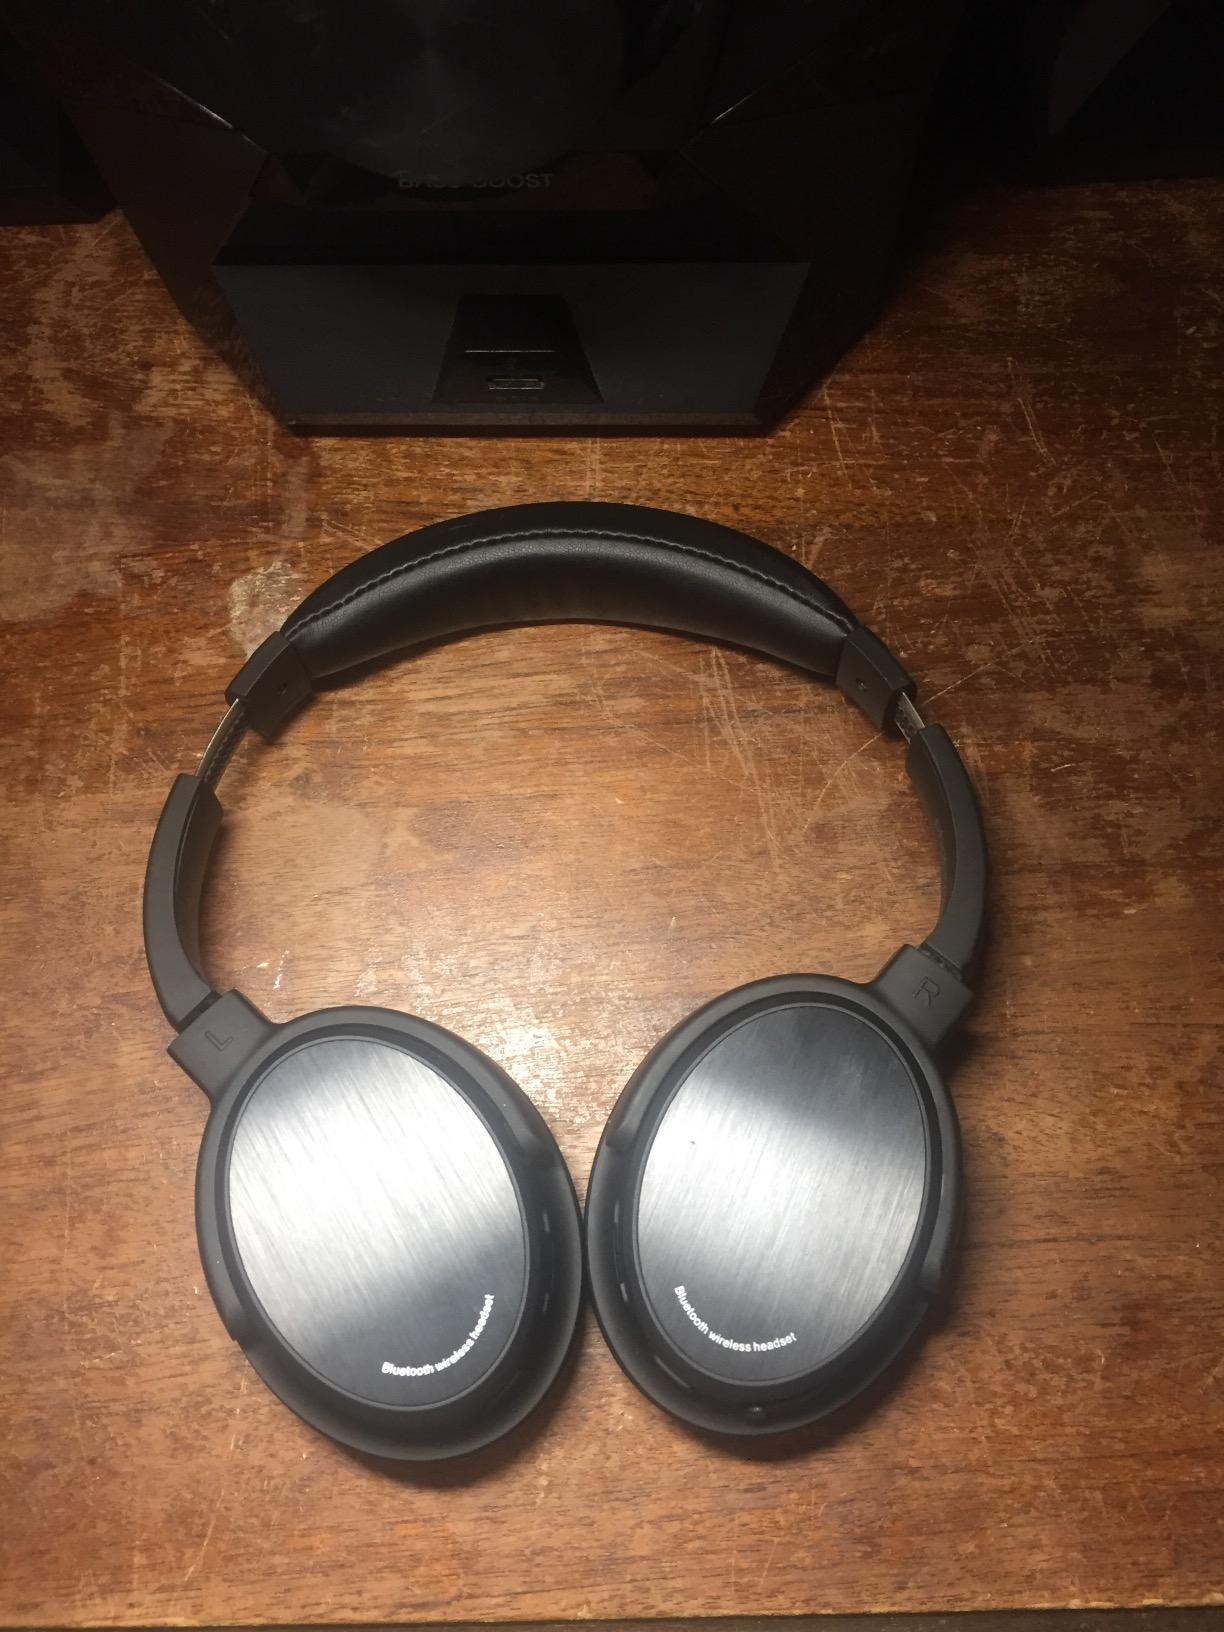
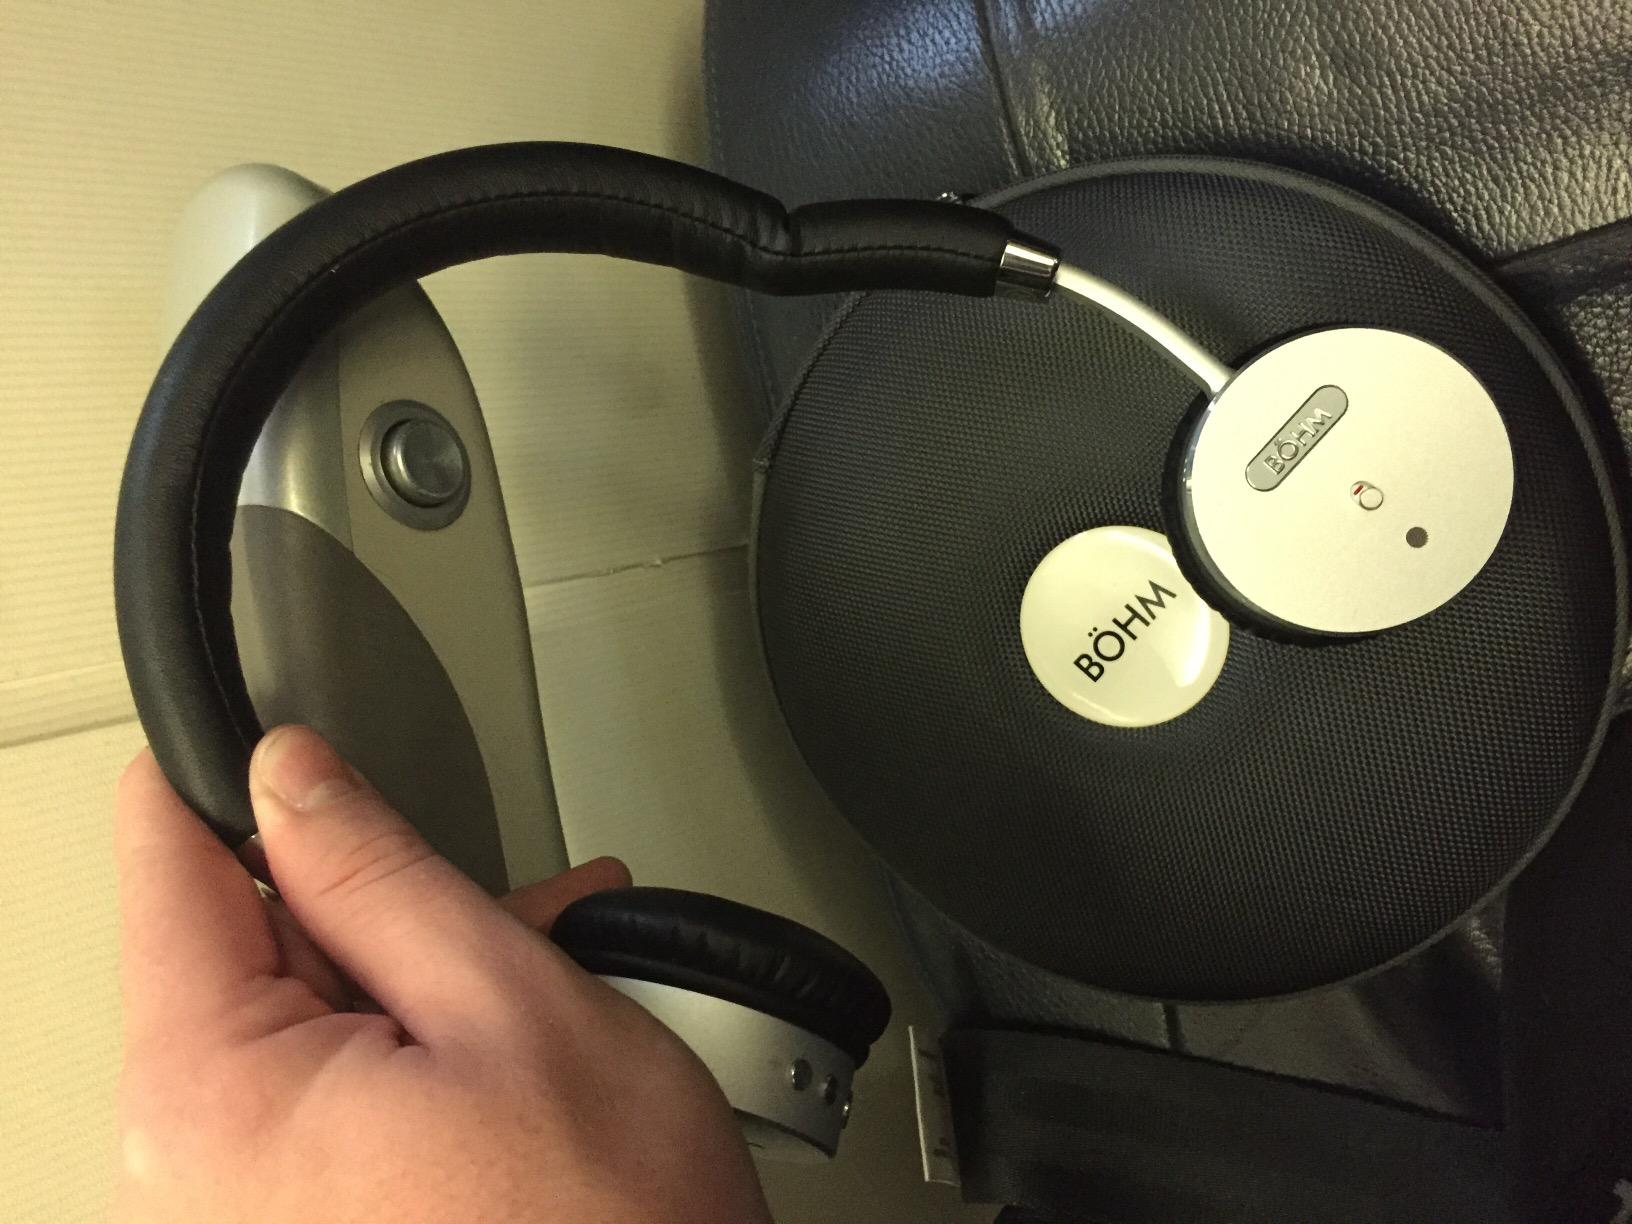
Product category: headphones
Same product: no